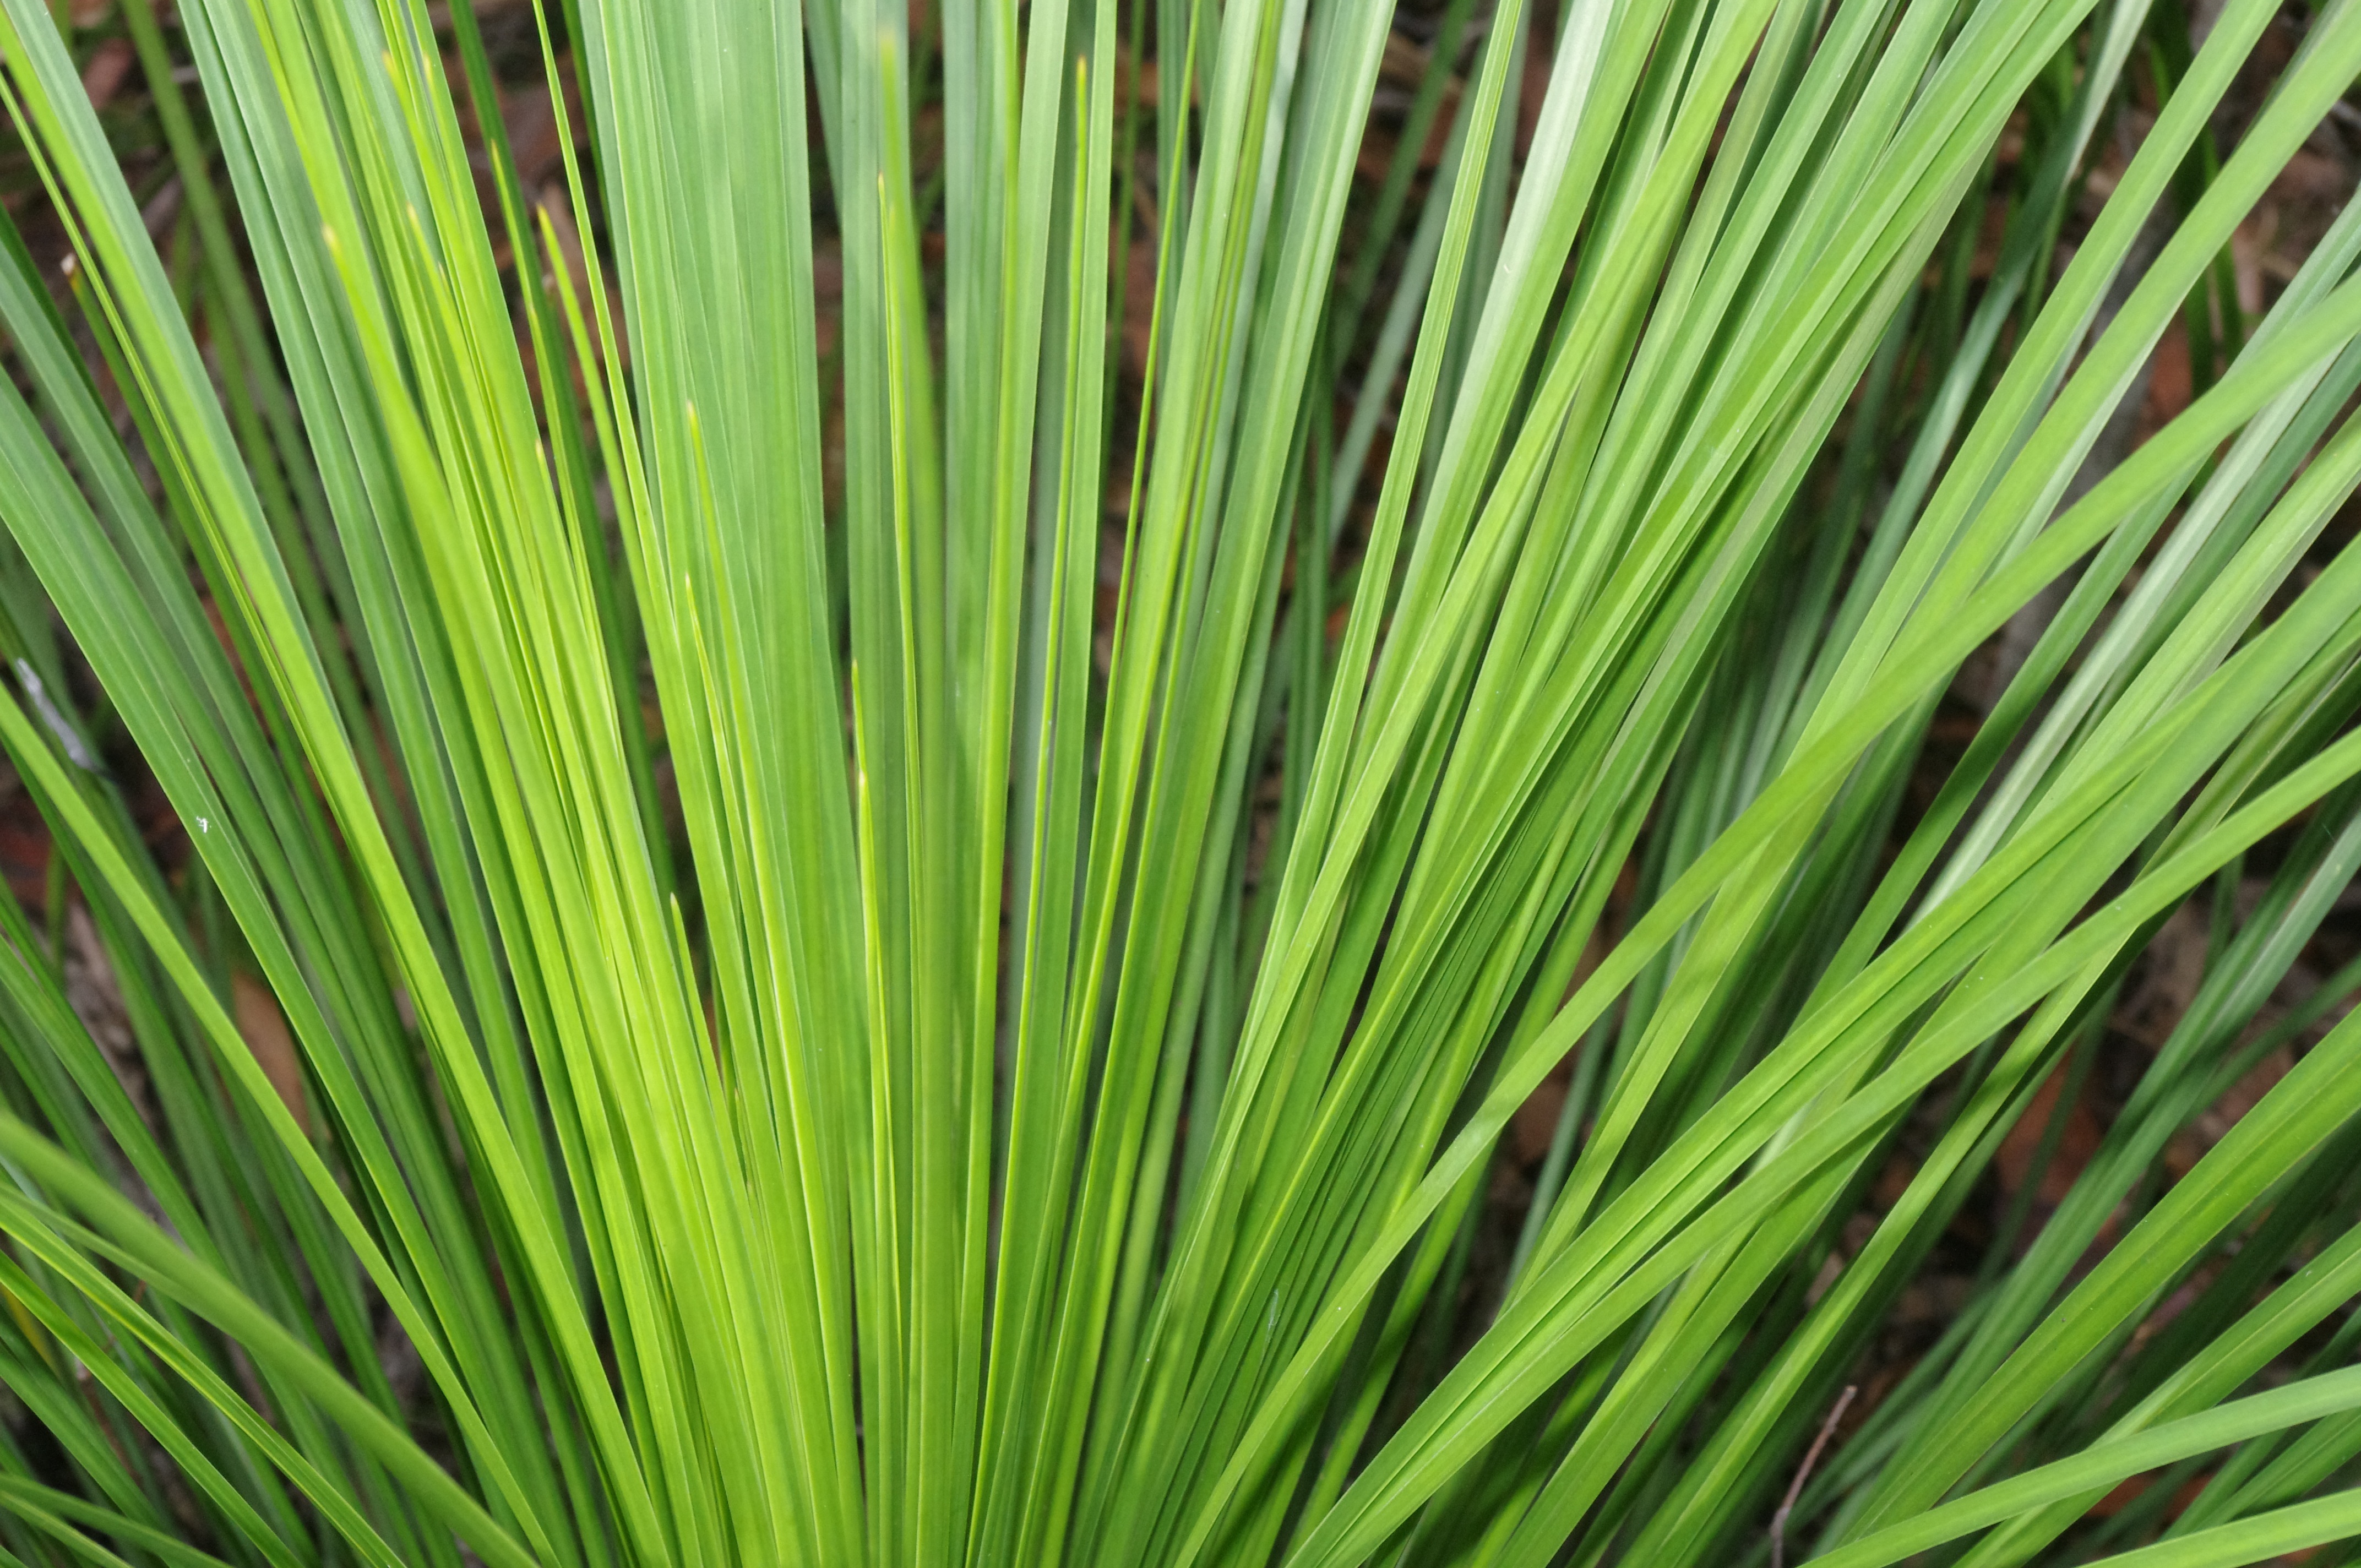
tree, nature, grass, plant, lawn, leaf, environment, foliage, food, green, herb, produce, vegetable, environmental, botanical, greenery, chives, flowering plant, wheatgrass, chrysopogon zizanioides, sweet grass, grass family, plant stem, land plant, hierochloe, arecales, welsh onion